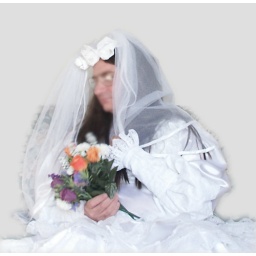
Another of me in my beautiful white satin wedding dress